Ma On Kong

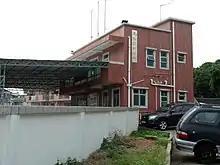
Ma On Kong village office.

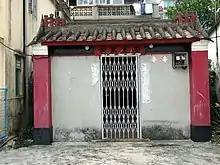
On Ding Ancestral Hall in Ma On Kong.

Ma On Kong is a village in Pat Heung, Yuen Long District, Hong Kong.